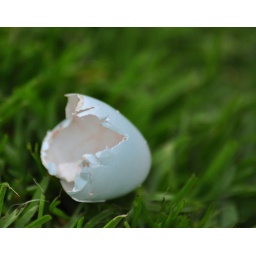
Casualty of nature - dropped from the roof of our house - presumably by a thieving magpie or similar big bird